Port of Montevideo

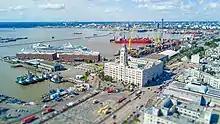
Docks

The port has been growing rapidly and consistently at an average annual rate of 14 percent due to an increase in foreign trade. The city has received a $20 million loan from the Inter-American Development Bank to modernize the port, increase its size and efficiency, and lower maritime and river transportation costs.